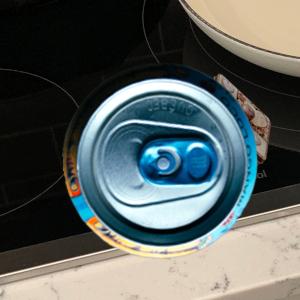
Label: cans